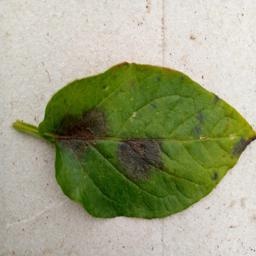
Etiqueta: Late Blight